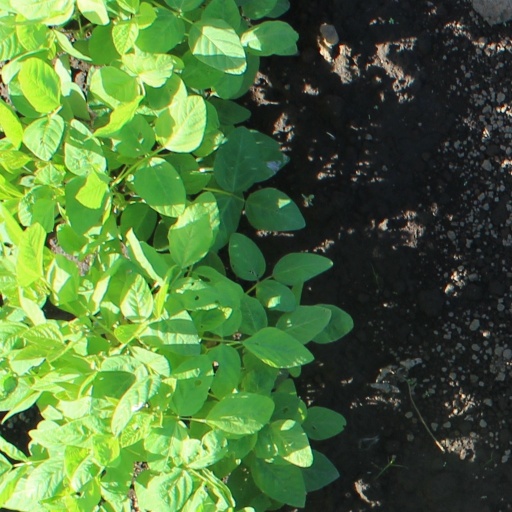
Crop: soybean